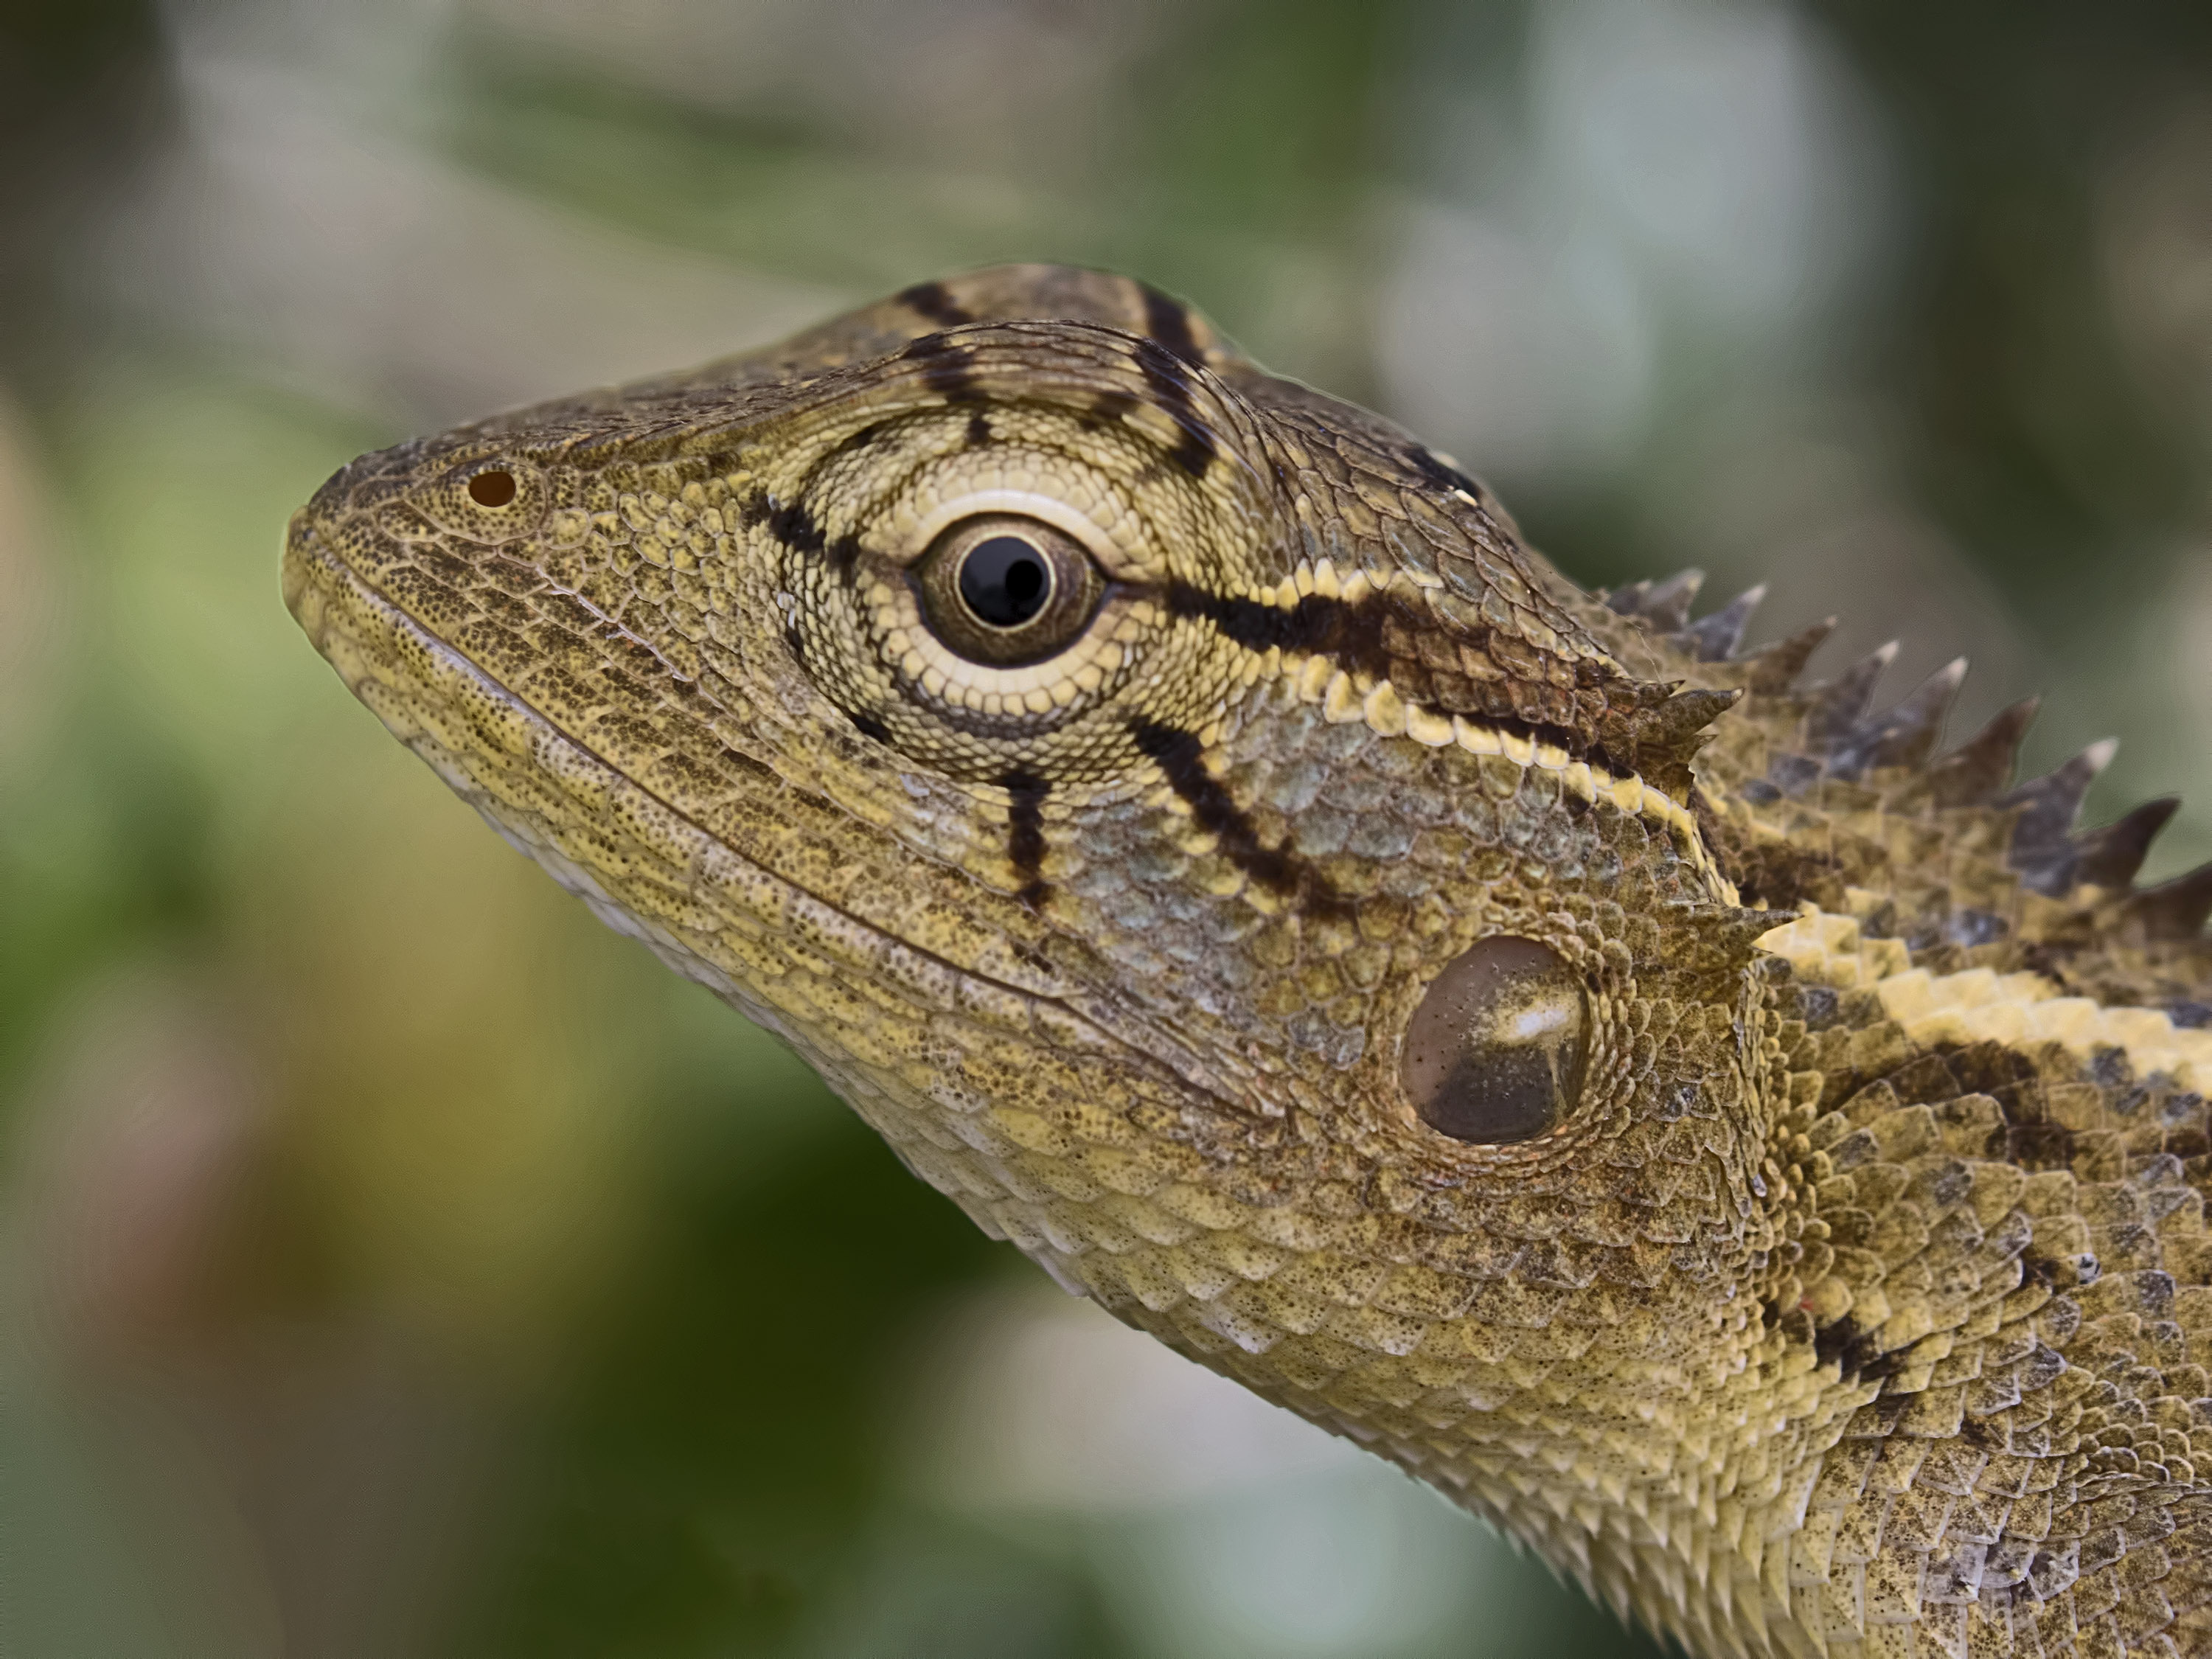
wildlife, reptile, fauna, lizard, green lizard, close up, vertebrate, ariansuresh, otherextensiontube13mm, macro photography, lacerta, agamidae, agama, dactyloidae, scaled reptile, lacertidae, african chameleon, american chameleon